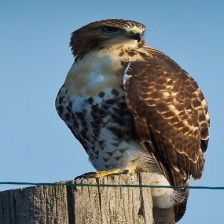
Species: RED TAILED HAWK
Scientific name: BUTEO JAMAICENSIS